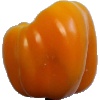
Label: yellow_pepper